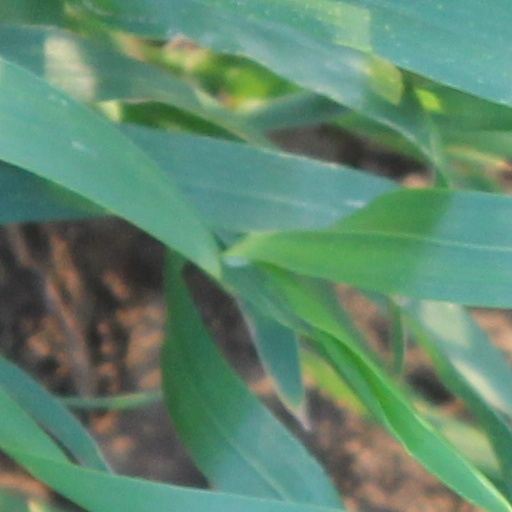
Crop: wheat